Between the Devil and the Deep Blue Sea (film)

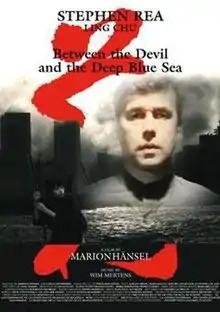
Film poster

Between the Devil and the Deep Blue Sea is a 1995 Belgian-French drama film directed by Marion Hänsel. It was entered into the 1995 Cannes Film Festival. The plot is based on the short story titled "Li", by the Greek poet and sailor Nikos Kavvadias.